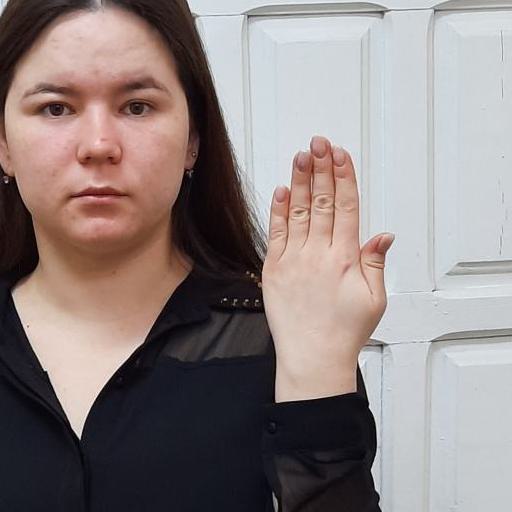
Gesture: stop_inverted